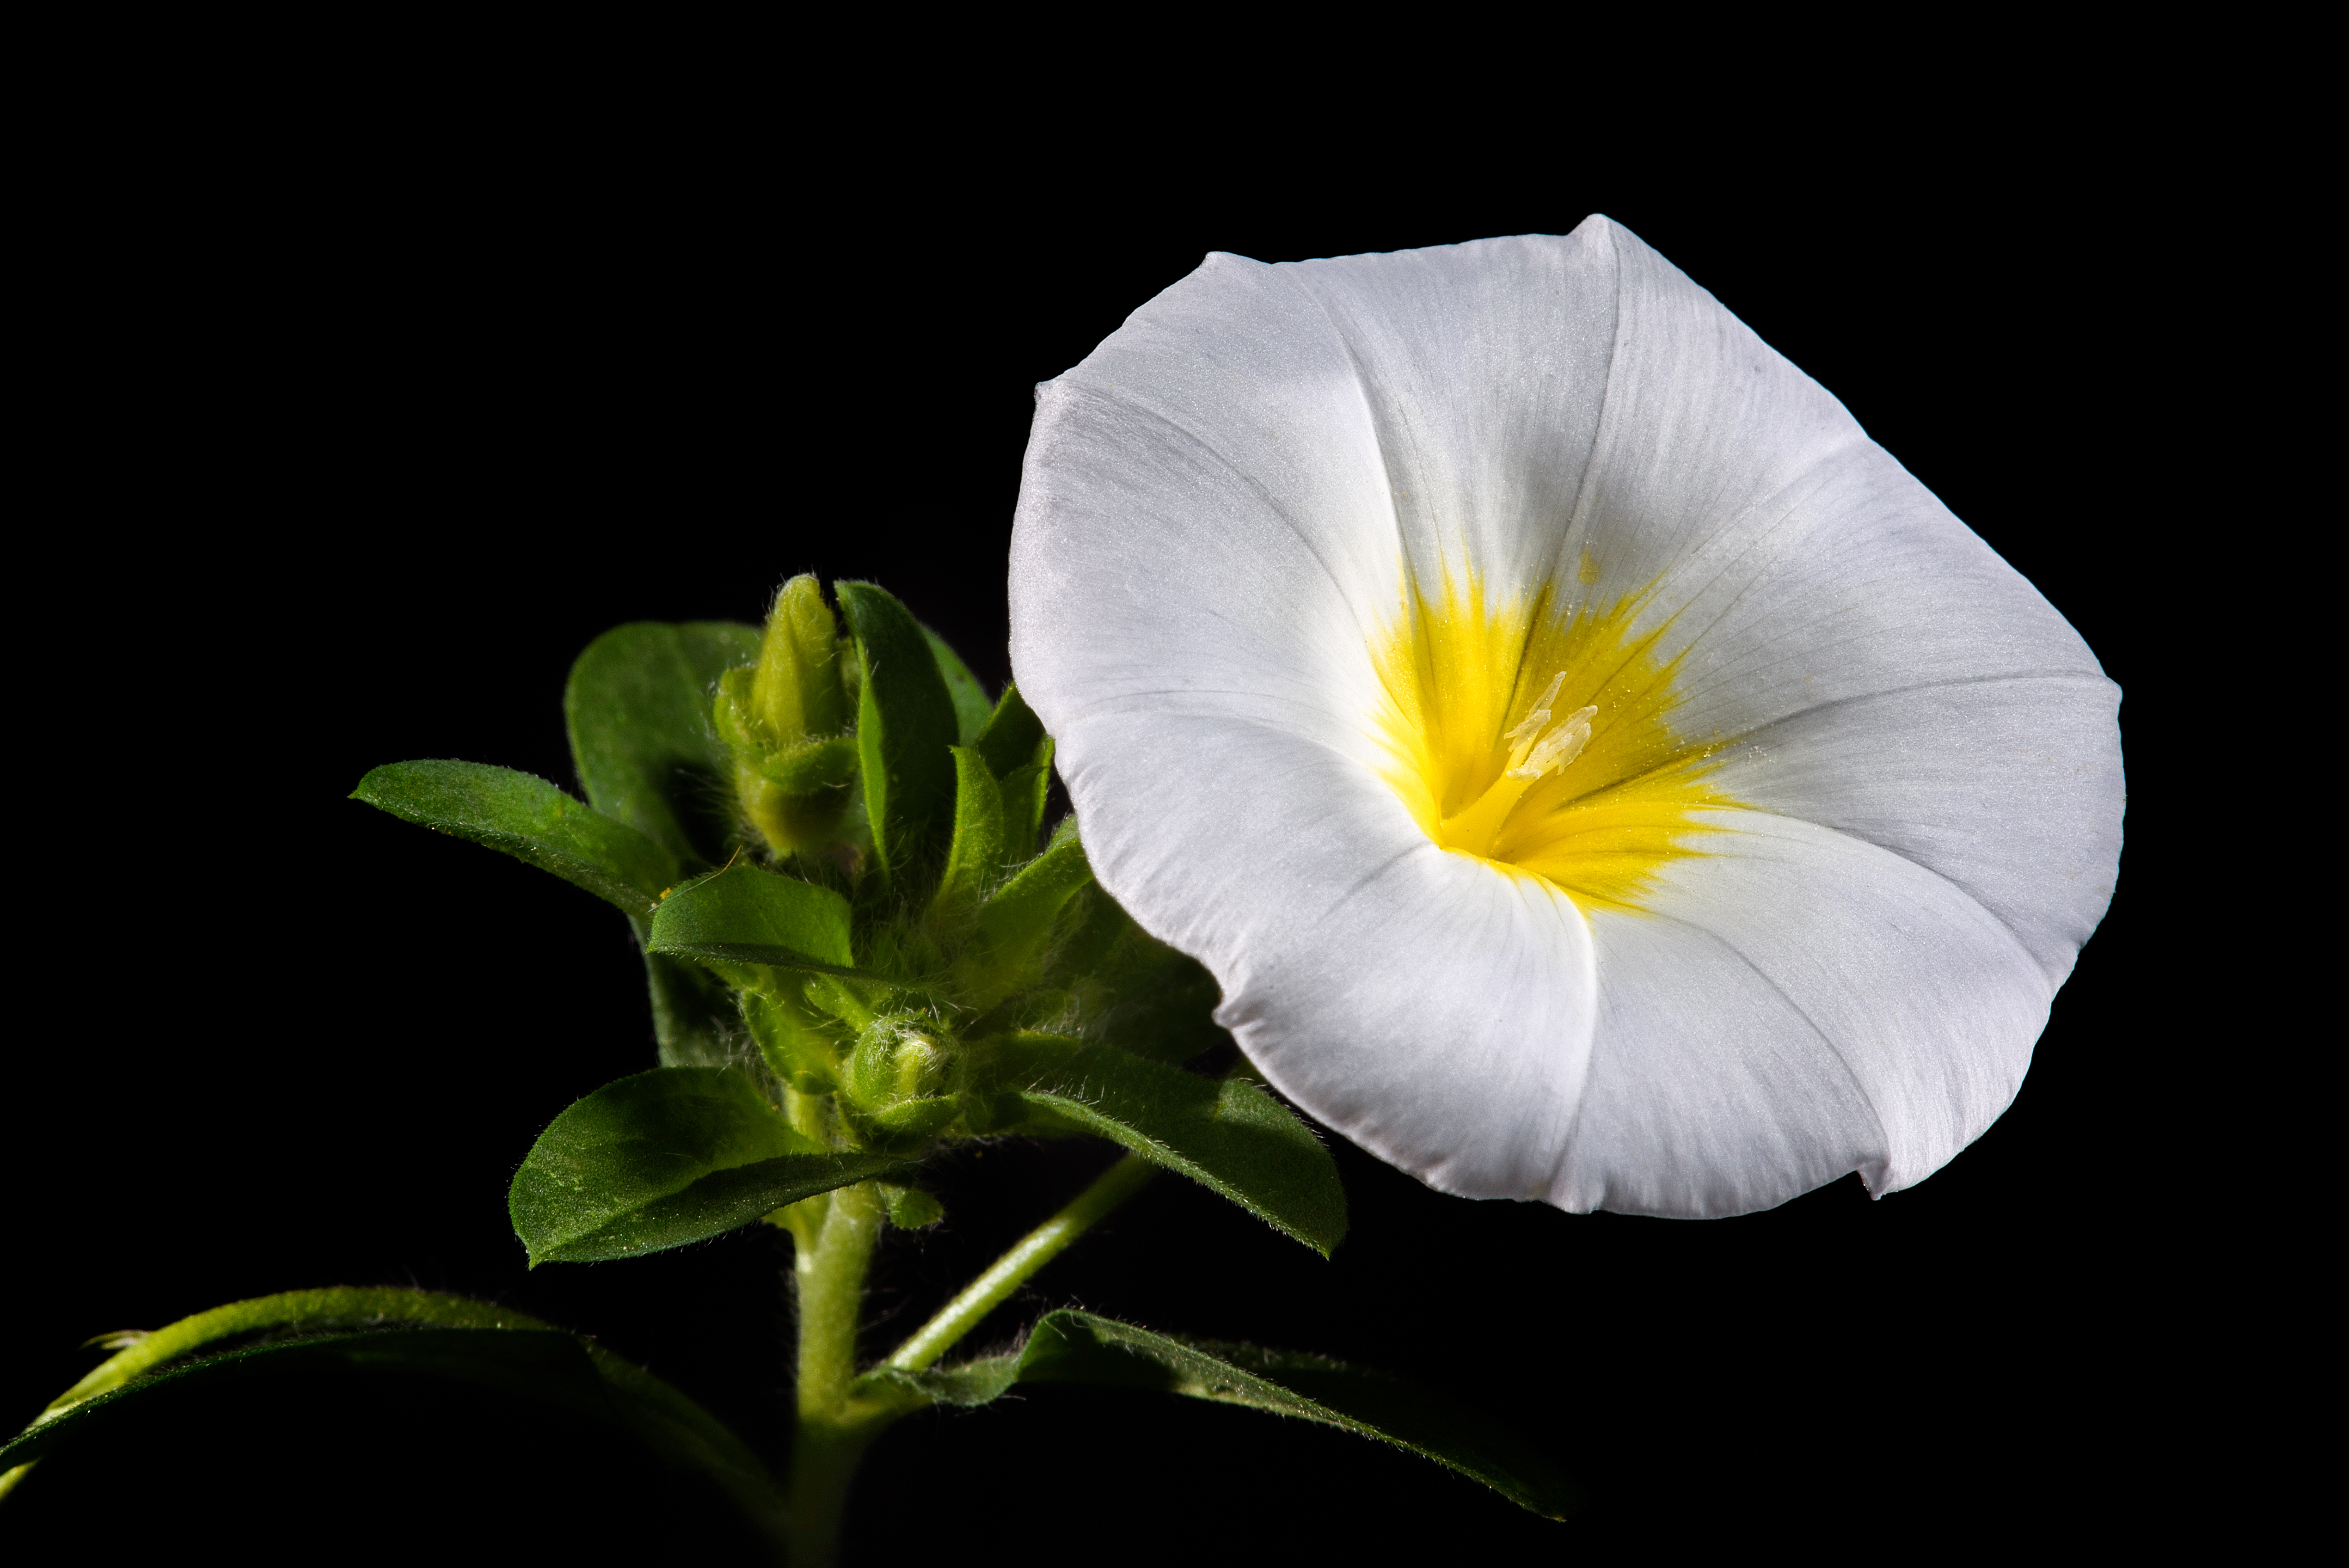
plant, white, flower, petal, green, macro, botany, nikon, yellow, flora, flash, publicdomain, d750, sb700, sb600, moonflower, macro photography, flowering plant, plant stem, land plant, violet family, morning glory family